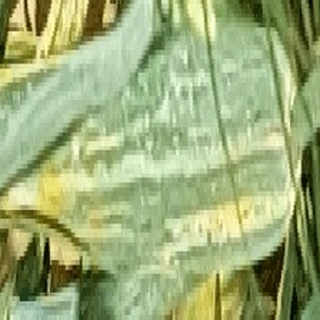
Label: wheat_yellow_rust